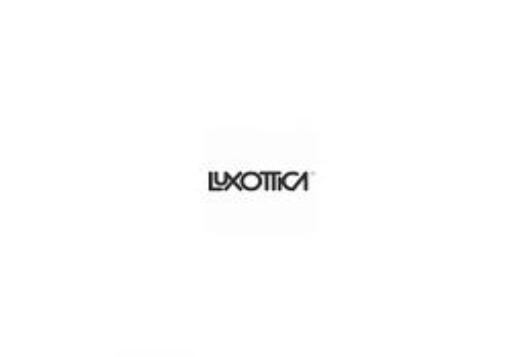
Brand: luxottica
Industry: Necessities